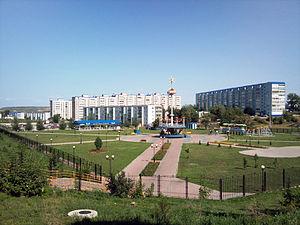
Leninogorsk est une ville de la république du Tatarstan, en Russie, et le centre administratif du raïon Leninogorski. Sa population s'élevait 63 049 habitants en 2017.